Silvia Hernández Enríquez

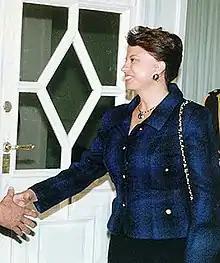
.Silvia Hernandez shaking hands with a government official Mrs. Buenos Aires(cropped out).

Silvia Hernández Enríquez (born 12 September 1948) is a Mexican politician affiliated with the Institutional Revolutionary Party (PRI) who served as Secretary of Tourism from December 1994 to December 1997.